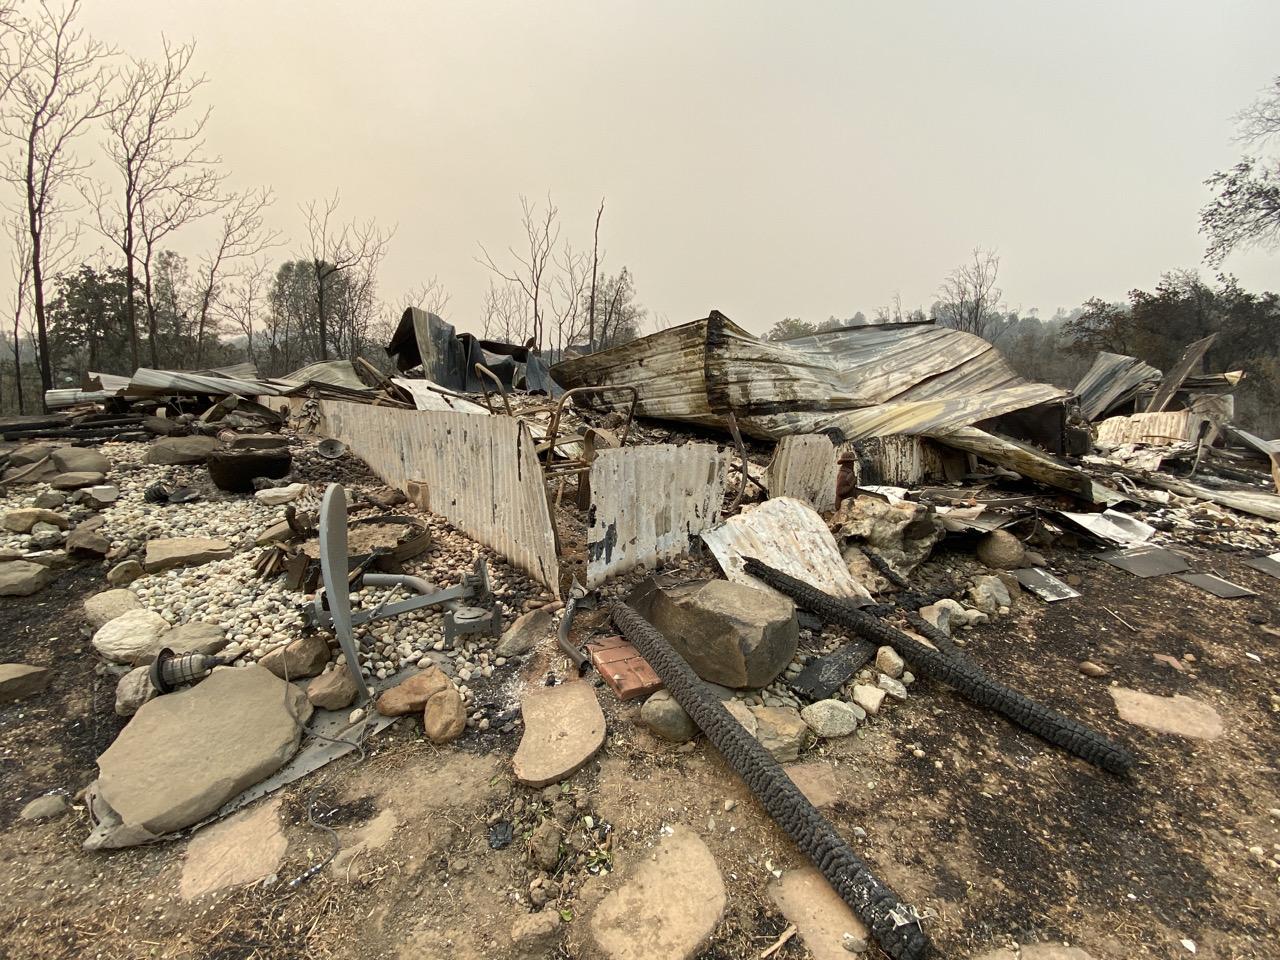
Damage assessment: destroyed